Los Angeles Limited

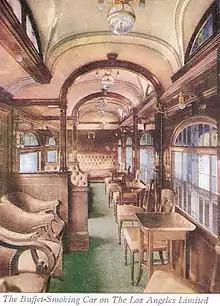
The buffet-smoking car,

Until 1948, the cars had a black roof, dark Pullman-green body with yellow lettering, and black trucks. In 1948 the Union Pacific painted all of its heavyweight fleet in a two-tone gray paint scheme to match Pullman's lease passenger car equipment which were also being painted in the two-tone gray paint scheme. By 1952, all of Union Pacific's heavyweight passenger cars were painted in the amour yellow and gray to match the rest of the railroad's streamlined passenger cars. During this time, many streamlined and heavyweight cars were seen mixed into the LA Limited's consist, while some of the two-tone gray paint scheme was visible; since it took some time to repaint all of the heavyweight equipment Union Pacific's large rail network.